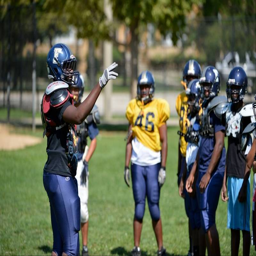
athlete , left , runs an unofficial practice for his team on friday .